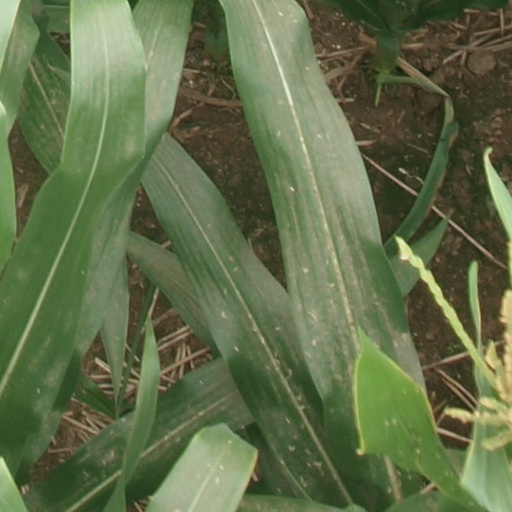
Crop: maize; corn